History of research into the origin of life

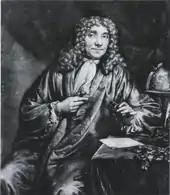
Antonie van Leeuwenhoek

Traditional religion attributed the origin of life to deities who created the natural world. "Spontaneous generation", the first naturalistic theory of abiogenesis, goes back to Aristotle and ancient Greek philosophy, and continued to have support in Western scholarship until the 19th century. The theory held that "lower" animals are generated by decaying organic substances. Aristotle stated that, for example, aphids arise from dew on plants, flies from putrid matter, mice from dirty hay, and crocodiles from rotting sunken logs. The basic idea was that life was continuously created as a result of chance events. In the 17th century, people began to question spontaneous generation, in works like Thomas Browne's "Pseudodoxia Epidemica". His contemporary, Alexander Ross, erroneously rebutted him. In 1665, Robert Hooke published the first drawings of a microorganism. In 1676, Antonie van Leeuwenhoek drew and described microorganisms, probably protozoa and bacteria. Many felt their existence supported spontaneous generation, since they seemed too simplistic for sexual reproduction, and asexual reproduction: cell division had not yet been observed. Van Leeuwenhoek disagreed with spontaneous generation, and by the 1680s convinced himself, using experiments ranging from sealed and open meat incubation and the close study of insect reproduction, that the theory was incorrect. In 1668 Francesco Redi showed that no maggots appeared in meat when flies were prevented from laying eggs. In 1768, Lazzaro Spallanzani demonstrated that microbes were present in the air, and could be killed by boiling. In 1861, Louis Pasteur's experiments demonstrated that organisms such as bacteria and fungi do not spontaneously appear in sterile, nutrient-rich media, but could only appear by invasion from without.